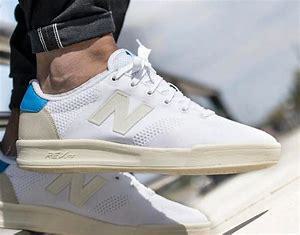
Brand: New
Model: Balance New Balance 300 Series